Stegosaurus

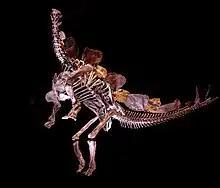
Mounted skeleton in bipedal posture, Houston Museum of Natural Science

Soon after its discovery, Marsh considered "Stegosaurus" to have been bipedal, due to its short forelimbs. He had changed his mind, however, by 1891, after considering the heavy build of the animal.